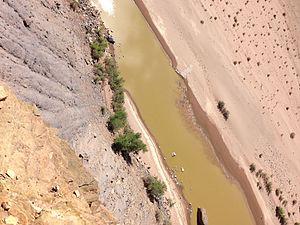
Le canyon de la rivière Fish est un canyon formé par la rivière Fish situé en Namibie méridionale, dans le parc transfrontalier du ǀAi-ǀAis/Richtersveld.